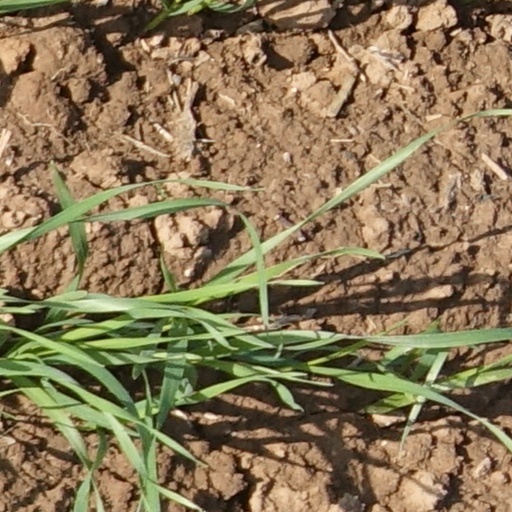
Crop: wheat